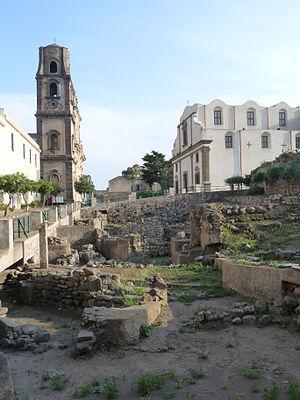
Parc archéologique de Lipari (îles Eoliennes, Sicile). A gauche, la cathédrale, à droite l'église dell'Immacolata.